X-class submarine

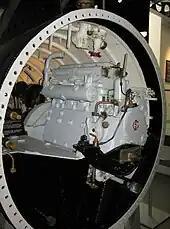
The engine of "X24"

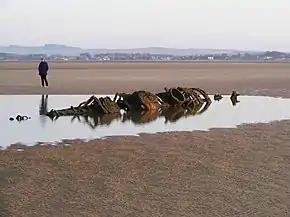
The remains of an XT-class craft on the beach at Aberlady Bay, east of Edinburgh, in 2008. The bow is to the left, the stern to the right. From left to right can be seen the wet and dry chamber hatch, the "conning tower" (the periscopes penetrated the hull through the "eye" shape) and the secondary hatch.

The numbering sequence of the X class began with "X3" because the designations "X1" and "X2" had already been used previously – "X1" had been a one-off submarine cruiser design from the 1920s while "X2" had been assigned to a captured Italian submarine.